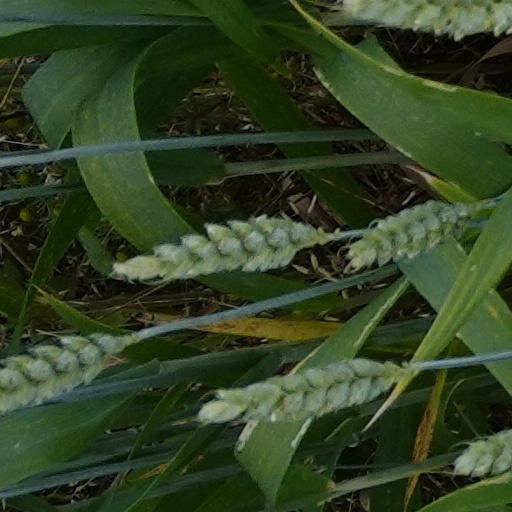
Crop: wheat